Rare Earth hypothesis

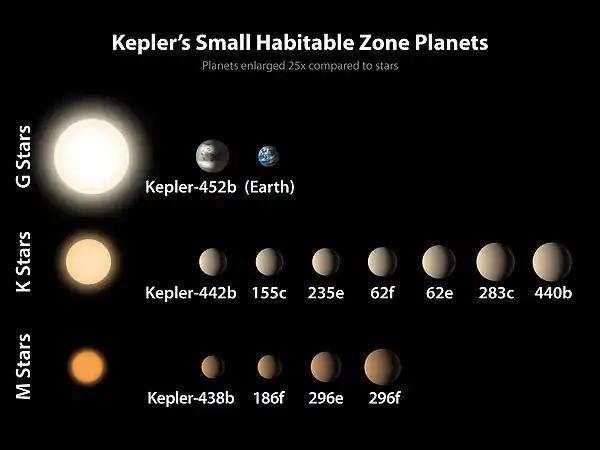
Planets similar to Earth in size are being found in relatively large number in the habitable zones of similar stars. The 2015 infographic depicts Kepler-62e, Kepler-62f, Kepler-186f, Kepler-296e, Kepler-296f, Kepler-438b, Kepler-440b, Kepler-442b, Kepler-452b.

Some argue that Rare Earth's estimates of rocky planets in habitable zones (formula_3 in the Rare Earth equation) are too restrictive. James Kasting cites the Titius–Bode law to contend that it is a misnomer to describe habitable zones as narrow when there is a 50% chance of at least one planet orbiting within one. In 2013, astronomers using the Kepler space telescope's data estimated that about one-fifth of G-type and K-type stars (sun-like stars and orange dwarfs) are expected to have an Earth-sized or super-Earth-sized planet ( Earths wide) close to an Earth-like orbit, yielding about 8.8 billion of them for the entire Milky Way Galaxy.